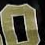
Number: 0